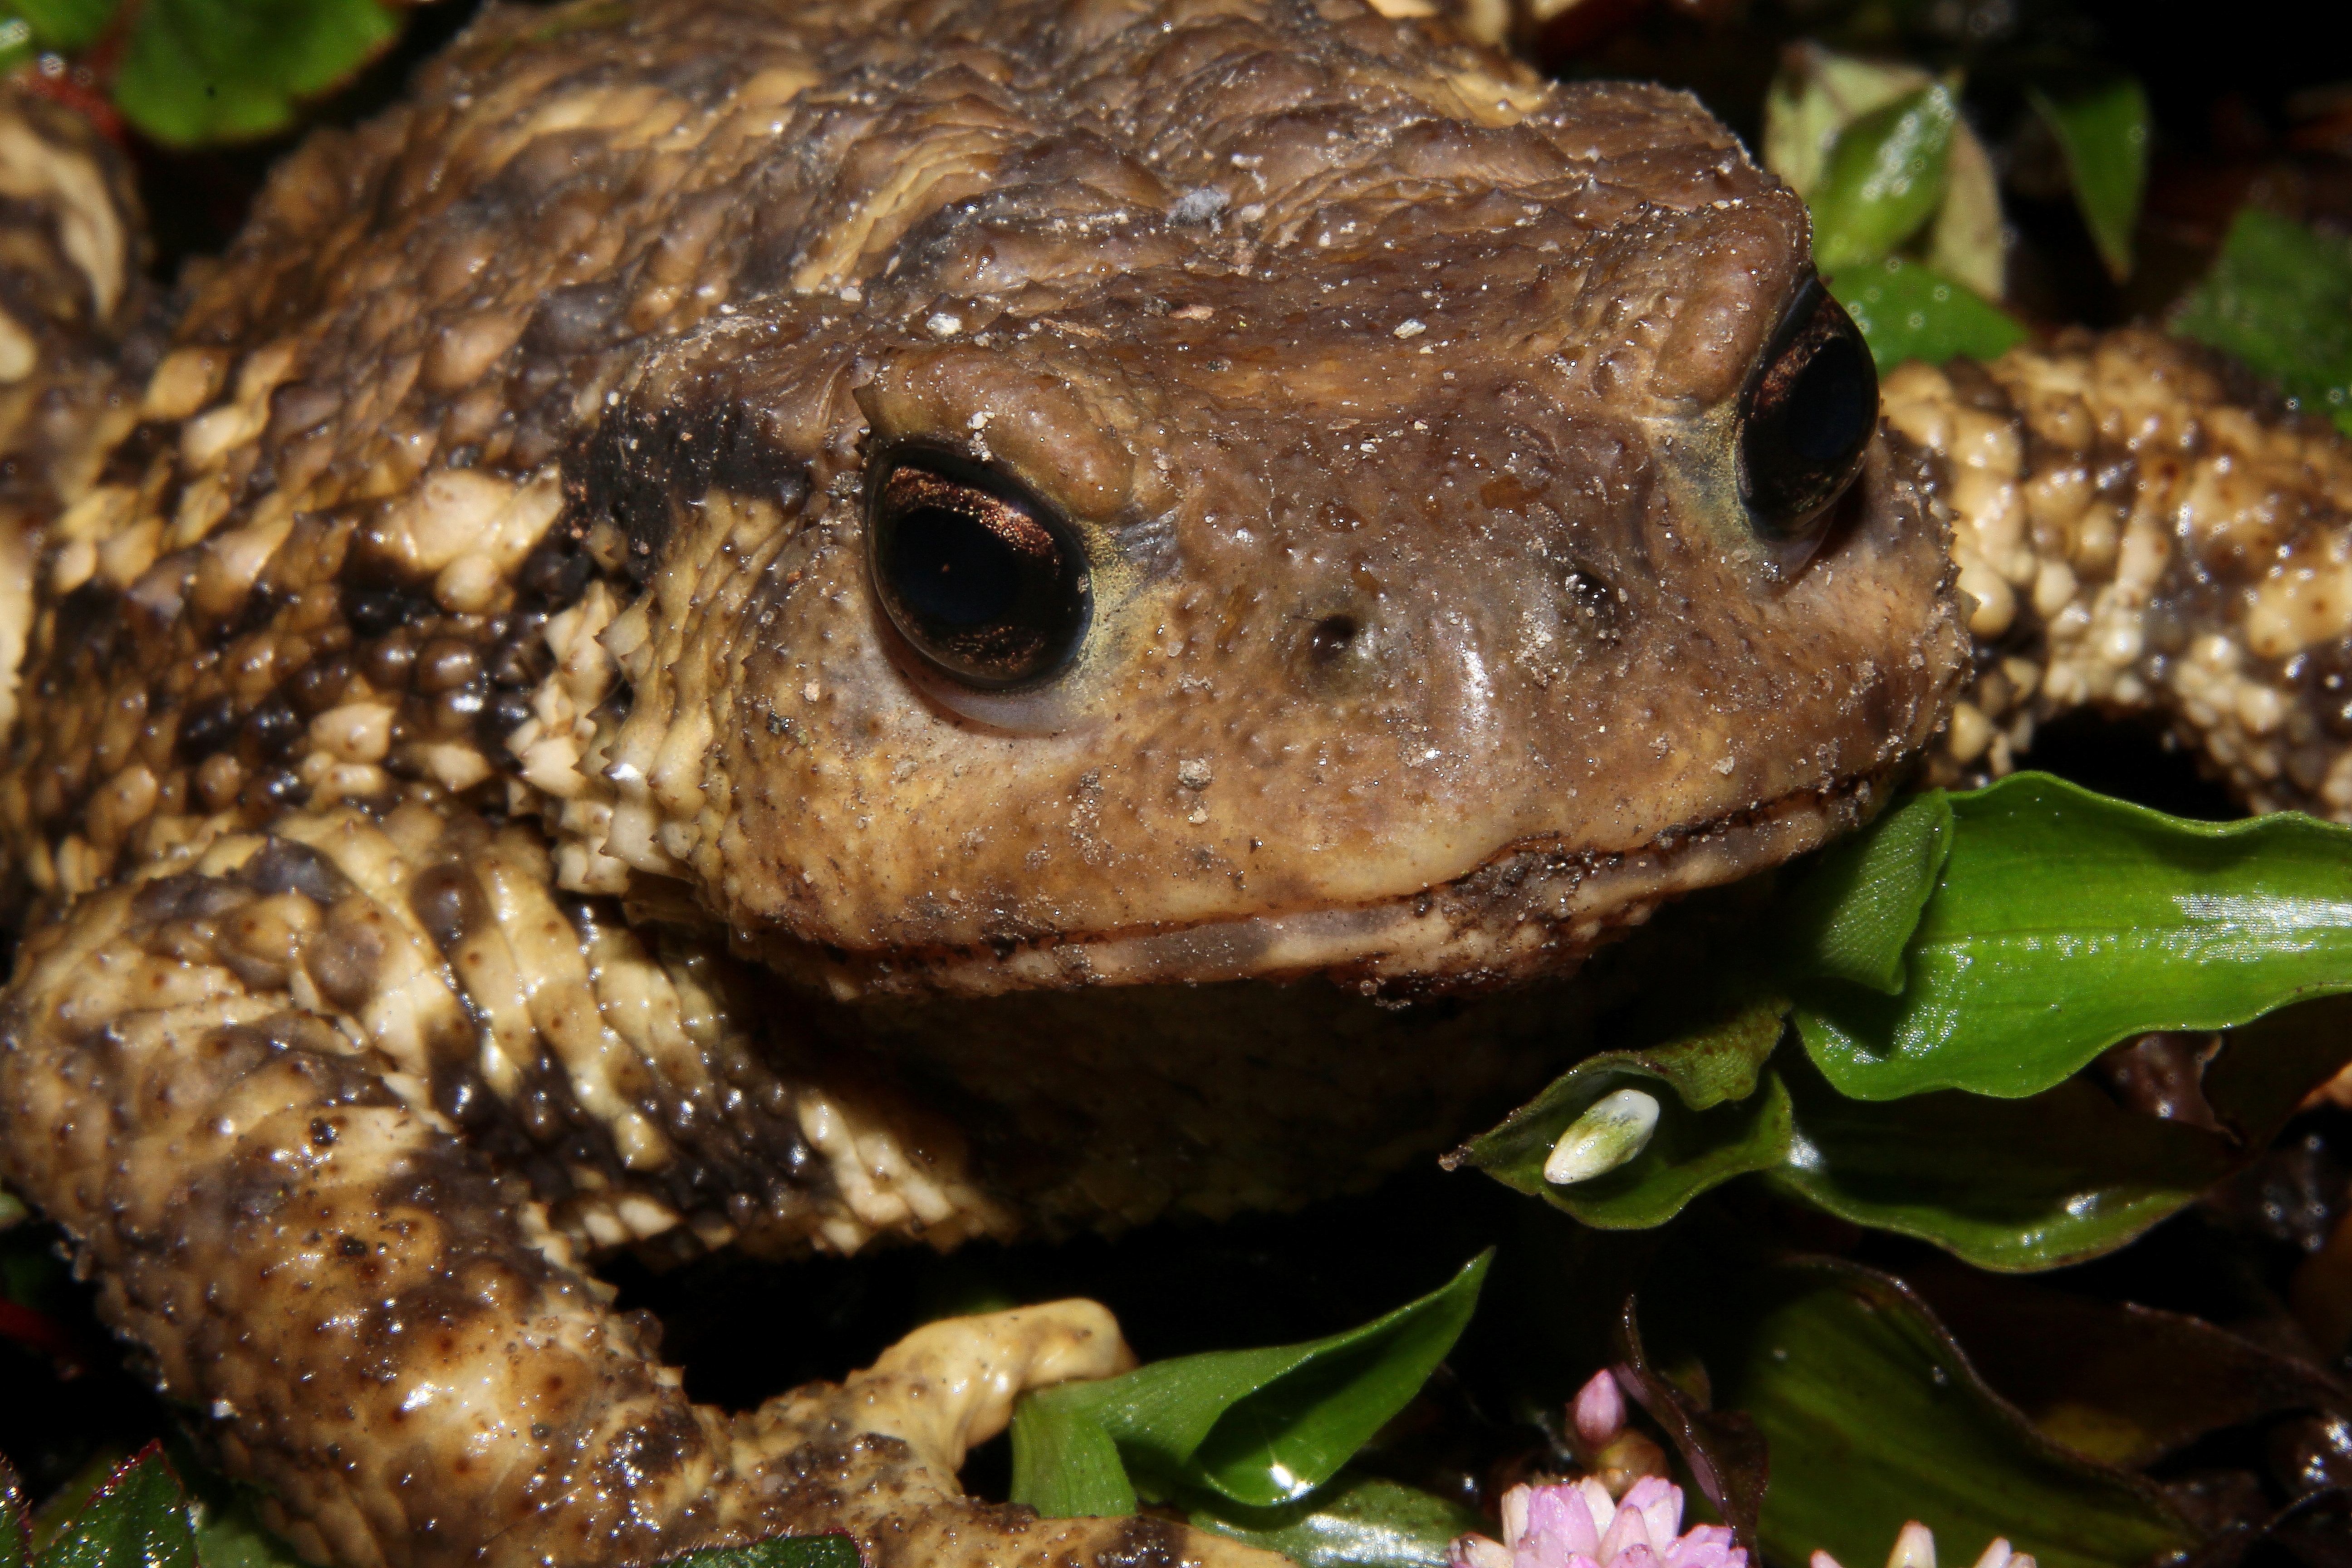
nature, wildlife, macro, frog, toad, amphibian, fauna, animals, vertebrate, naturaleza, ggl1, gaby1, animales, canon550d, bullfrog, ranidae